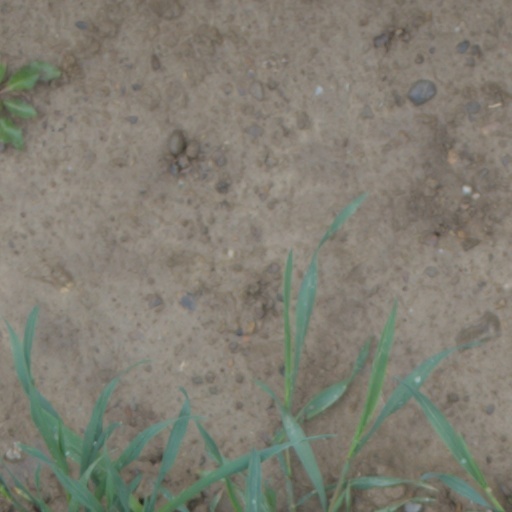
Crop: wheat